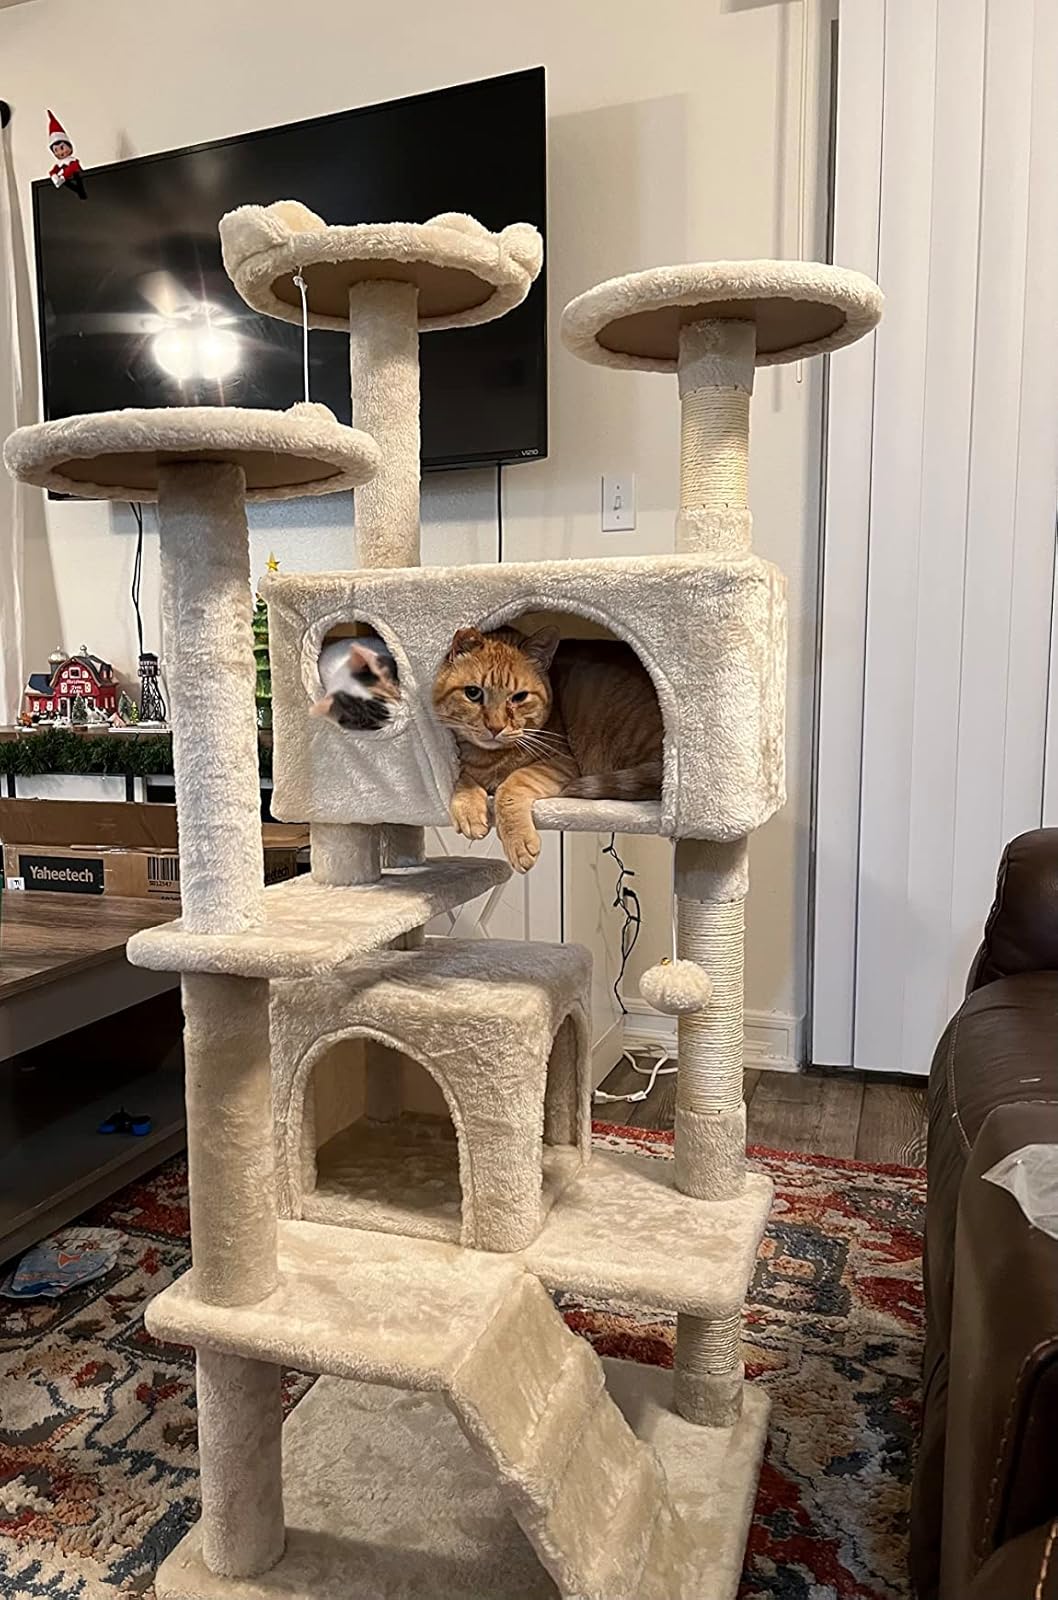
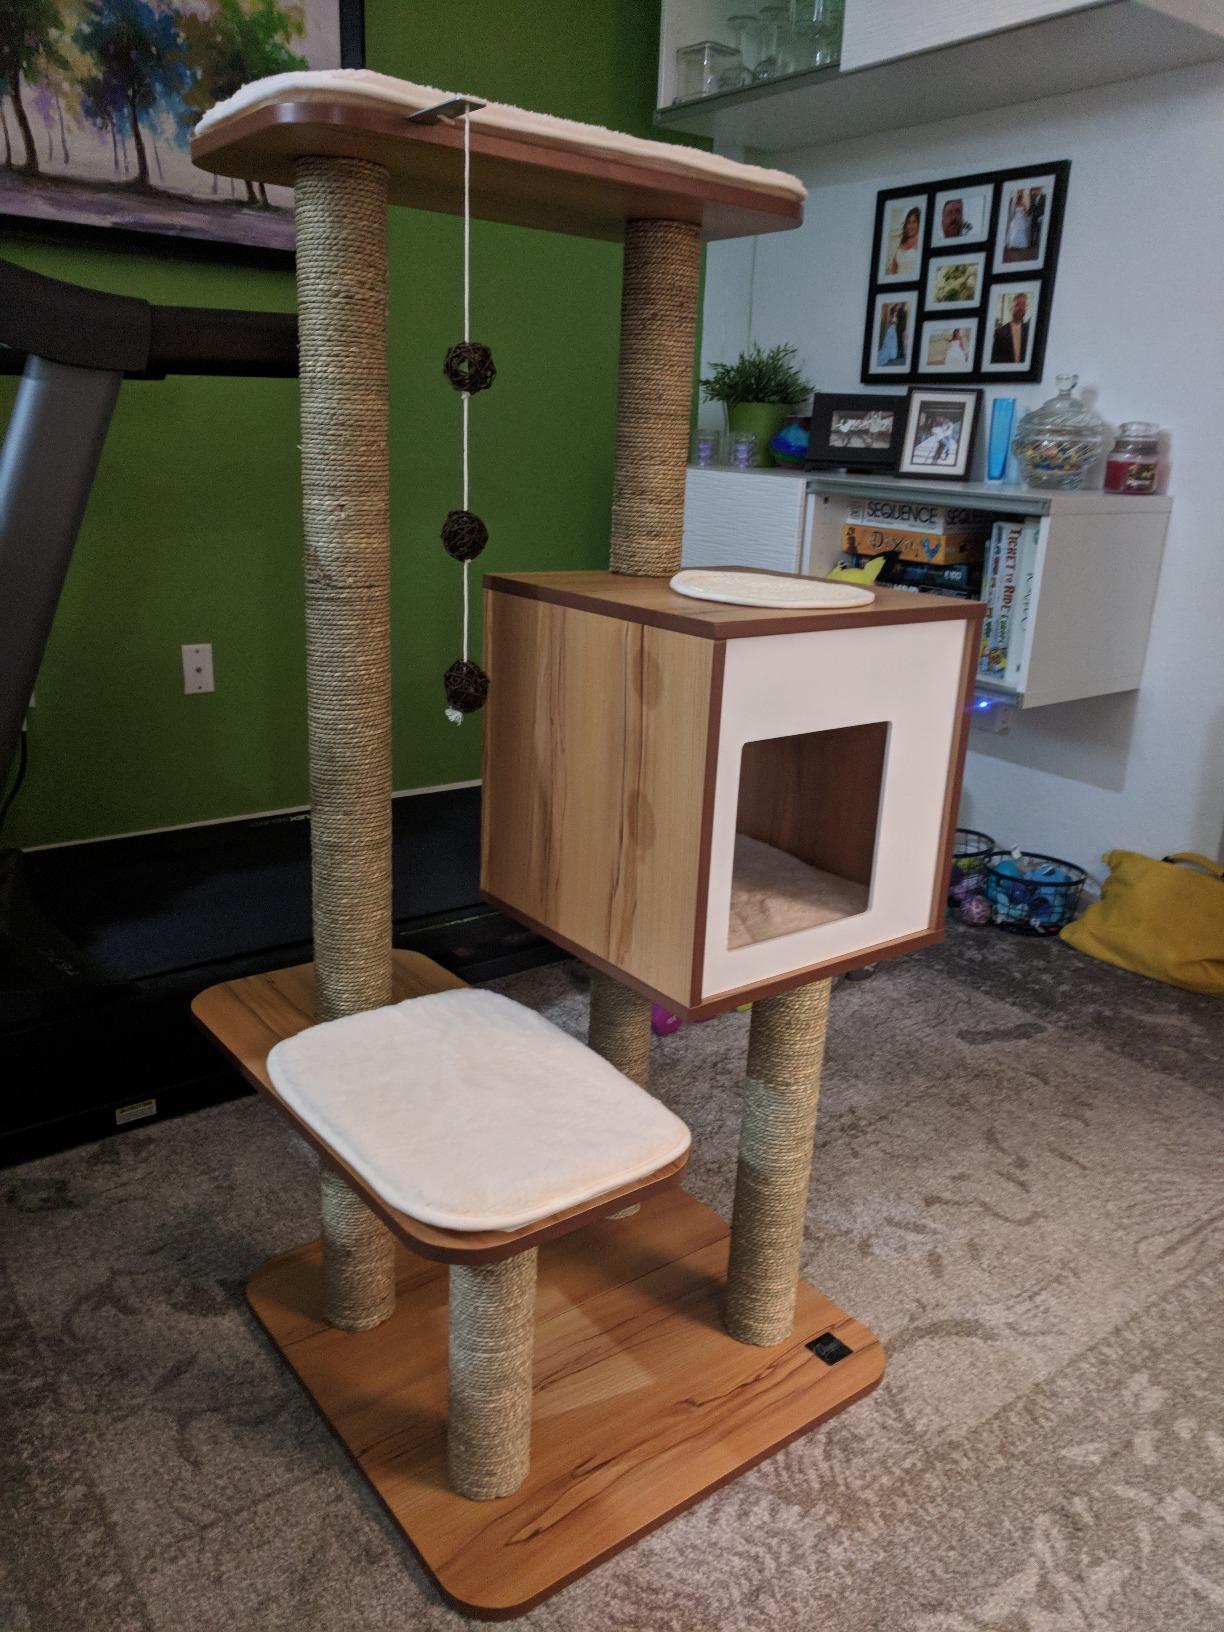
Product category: items_cat tree
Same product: no